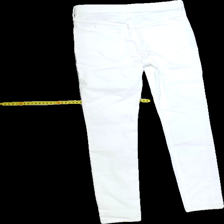
View: back
Type: Jeans
Category: Children
Brand: H&M
Colors: White
Material: 79%cotton 19%polyester 2%elastane
Cut: Tight
Size: 146
Season: Spring
Trend: Denim
Price range: 50-100
Recommended usage: Reuse